The Immortal Ten

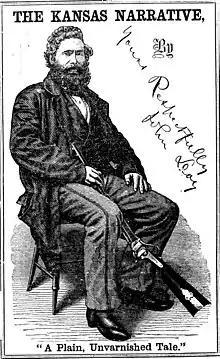
Doy's account of his ordeal

In the summer of 1859, while Dr. Doy was imprisoned in the St. Joseph jail, Major James B. Abbott put together a crew of ten men to rescue him. The plan was carried out on July 23. Two of the men pretended to be bounty hunters who had caught a horse thief (who was also part of the crew) and distracted the guards while the rest of the men overtook the prison and went after Doy. Doy was found very ill and unable to walk due to exhaustion and disease, so a couple of the men carried him out. A famous ambrotype photograph of the Immortal Ten was taken in Lawrence by photographer Amon Gilbert DaLee shortly after the rescue. It depicts the whole crew together while Doy is sitting in a chair in the front, unable to stand on his own.